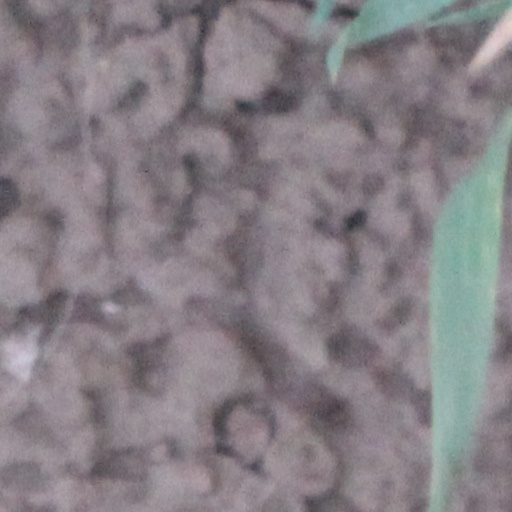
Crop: wheat